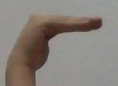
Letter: haa